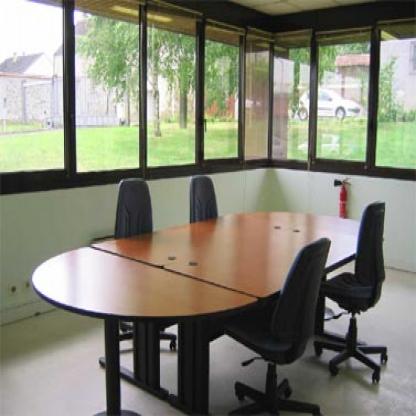
Scene: Indoor